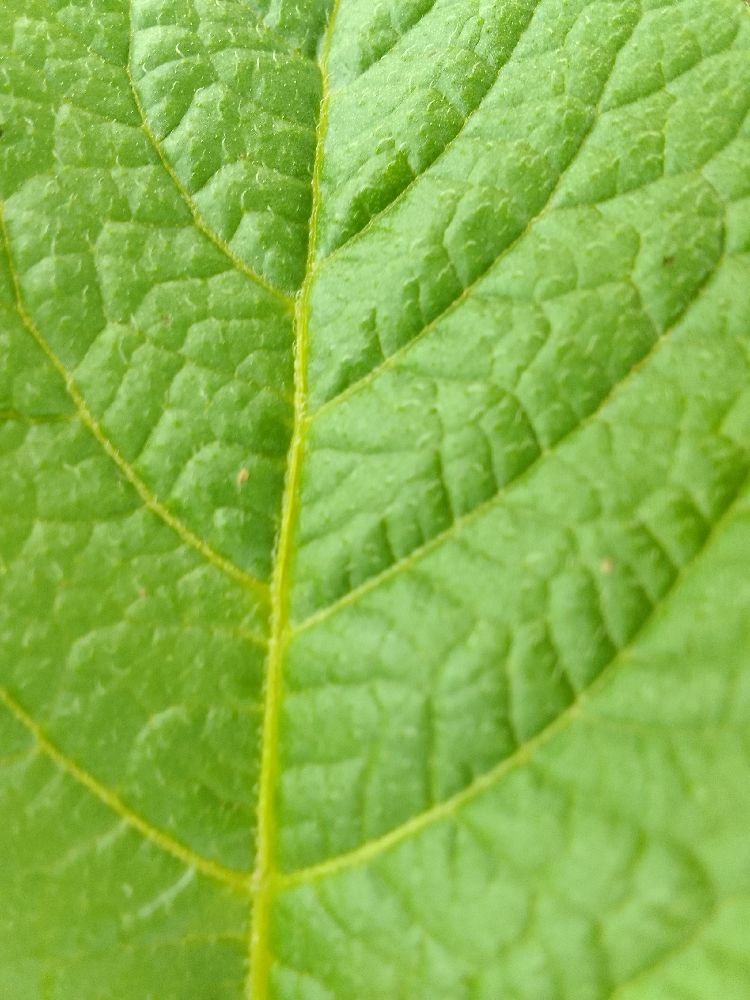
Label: Healthy